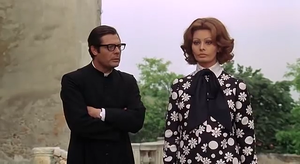
La Femme du prêtre est un film italo-français de Dino Risi, sorti en 1970.